McDonnell XF-85 Goblin

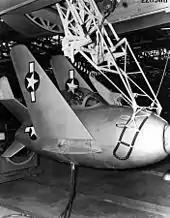
Black-and-white photograph of small potato-shaped fighter aircraft hoisted by a lifting mechanism underneath a large bomber.

On 9 October 1945, the USAAF signed a letter of intent covering the engineering development for two prototypes (US serial numbers "46-523/4"), although the contract was not finalized until February 1947. After the successful conclusion of two reviews of a wooden mock-up in 1946 and 1947 by USAAF engineering staff, McDonnell constructed two prototypes in late 1947. The Model 27D was re-designated XP-85, but by June 1948, it was changed to XF-85 and given the name "Goblin". There were plans to acquire 30 production P-85s, but the USAAF took the cautious approach – if test results from the two prototypes were positive, production orders for more than 100 Goblins would be finalized later.